DWJM

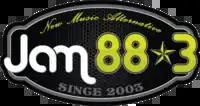
Logo from 2012 to 2014

In 2011, Jam gradually shifted to a modern rock format, after the demise of the two defunct rock stations NU 107 and UR 105.9. On September 11, 2012, it was relaunched as The New Jam, launching a few new programs, such as "WRXP: Weekend Rock XPerience".